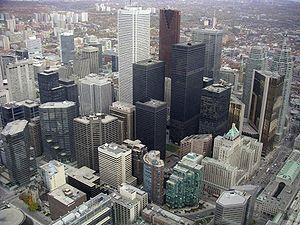
Gratte-ciel pris depuis la tour du CN, à Toronto (Canada). Licence
L'environnement au Canada est l'environnement du pays du Canada. Deuxième plus grand pays en termes de surface totale, le Canada couvre un immense territoire entre trois océans et se compose de milieux très diversifiés. Bien que le climat d'une partie du territoire soit polaire, la biodiversité est importante et certains paysages sont remarquables. Le Canada compte un certain nombre de zones protégées, dont 42 parcs nationaux.
L’urbanisme désigne l'ensemble des sciences, des techniques et des arts relatifs à l'organisation et à l'aménagement des espaces urbains. Ce projet peut être sous-tendu par une volonté d'assurer le bien-être de l'homme et d'améliorer les rapports sociaux en préservant l'environnement. Les professionnels qui exercent ce métier sont des urbanistes.